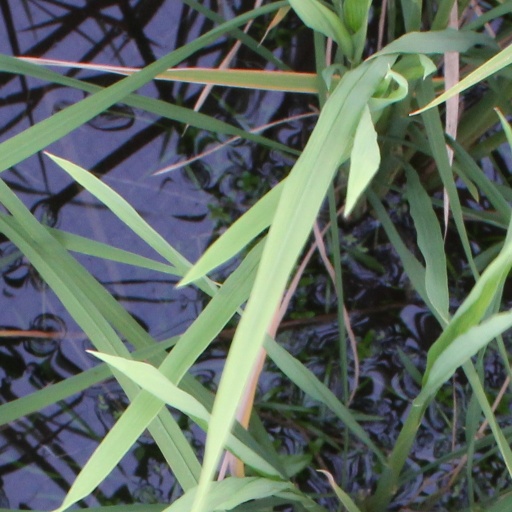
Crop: rice